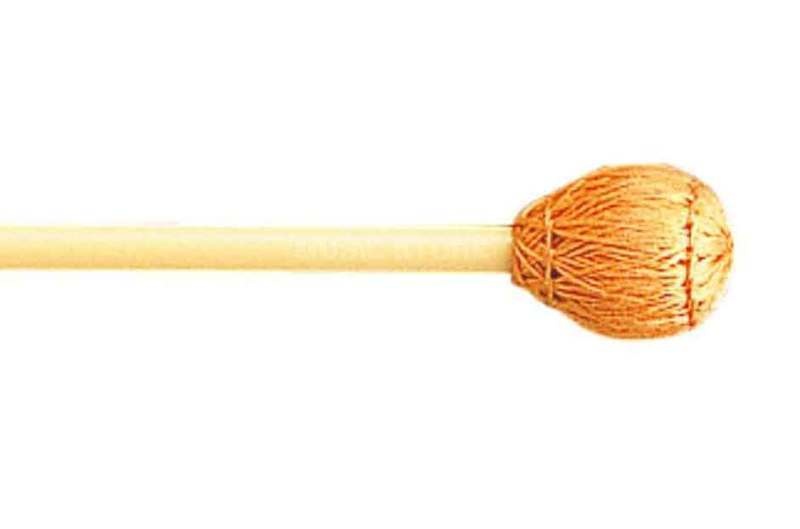
YAMAHA CORD WOUND MALLET MEDIUM HARD
Designed especially for students, the Educational series provides an ideal combination of weight and balance perfectly suited for younger players. The hollow shafts are of flexible, durable FRP (Fiber Reinforced Plastic) with a non-slip Finish.
Brand: HL
Category: Arts & Entertainment > Hobbies & Creative Arts > Musical Instrument & Orchestra Accessories > Percussion Accessories > Percussion Mallets